Textbook

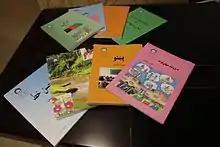
Textbooks written in Pashto distributed to Afghan school children

A textbook is a book containing a comprehensive compilation of content in a branch of study with the intention of explaining it. Textbooks are produced to meet the needs of educators, usually at educational institutions, but also of learners (who could be independent learners outside of formal education). Schoolbooks are textbooks and other books used in schools. Today, many textbooks are published in both print and digital formats.